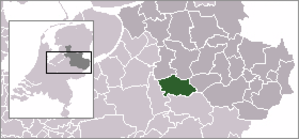
Deventer
Deventer er en kommune og by i Salland regionen i den hollandske provins Overijssel.